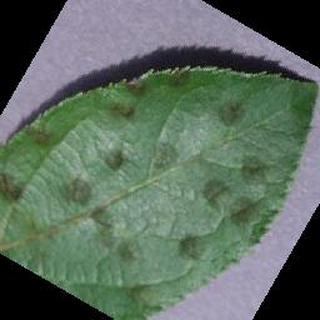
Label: apple_apple_scab